Oskar Zwintscher

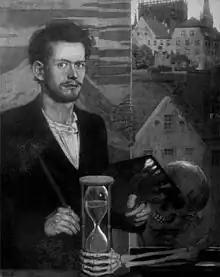
Oskar Zwintscher (1897)

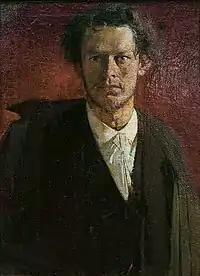
Self-portrait (1895)

Oskar Zwintscher (2 May 1870, in Leipzig – 12 February 1916, in Dresden) was a German painter. He is often associated with the Jugendstil movement.